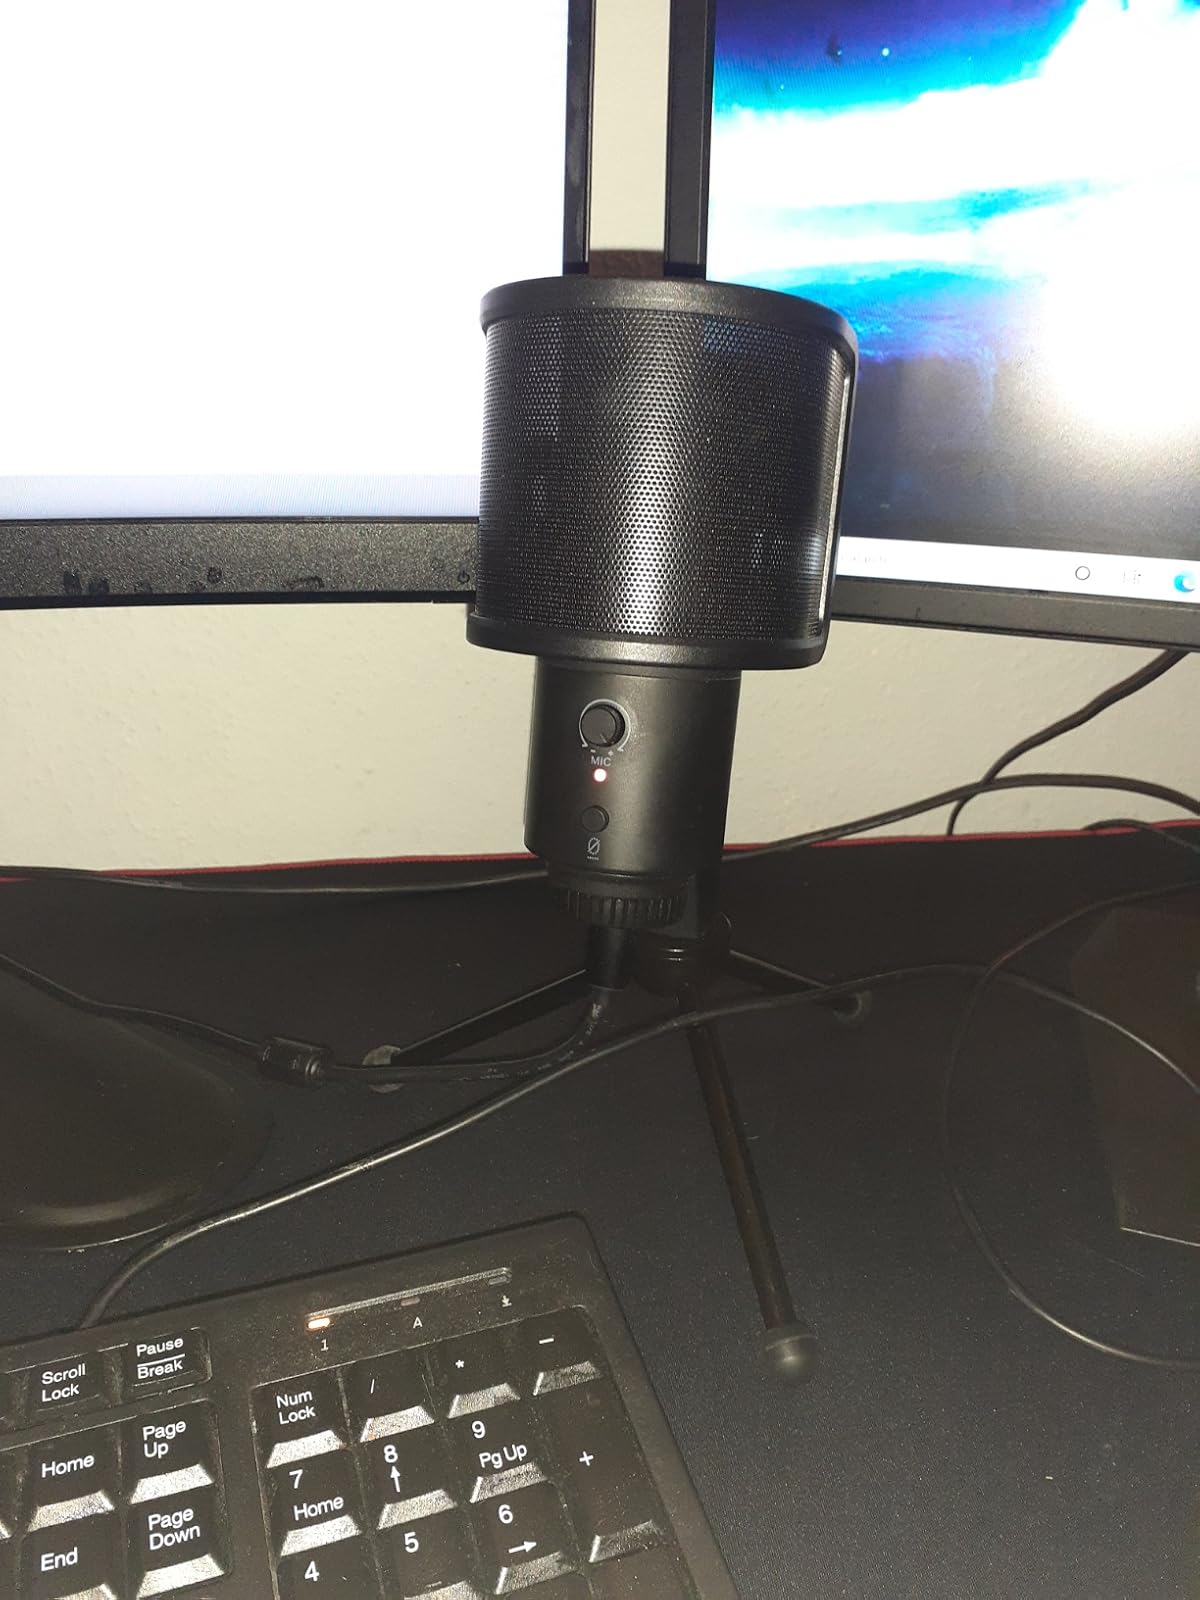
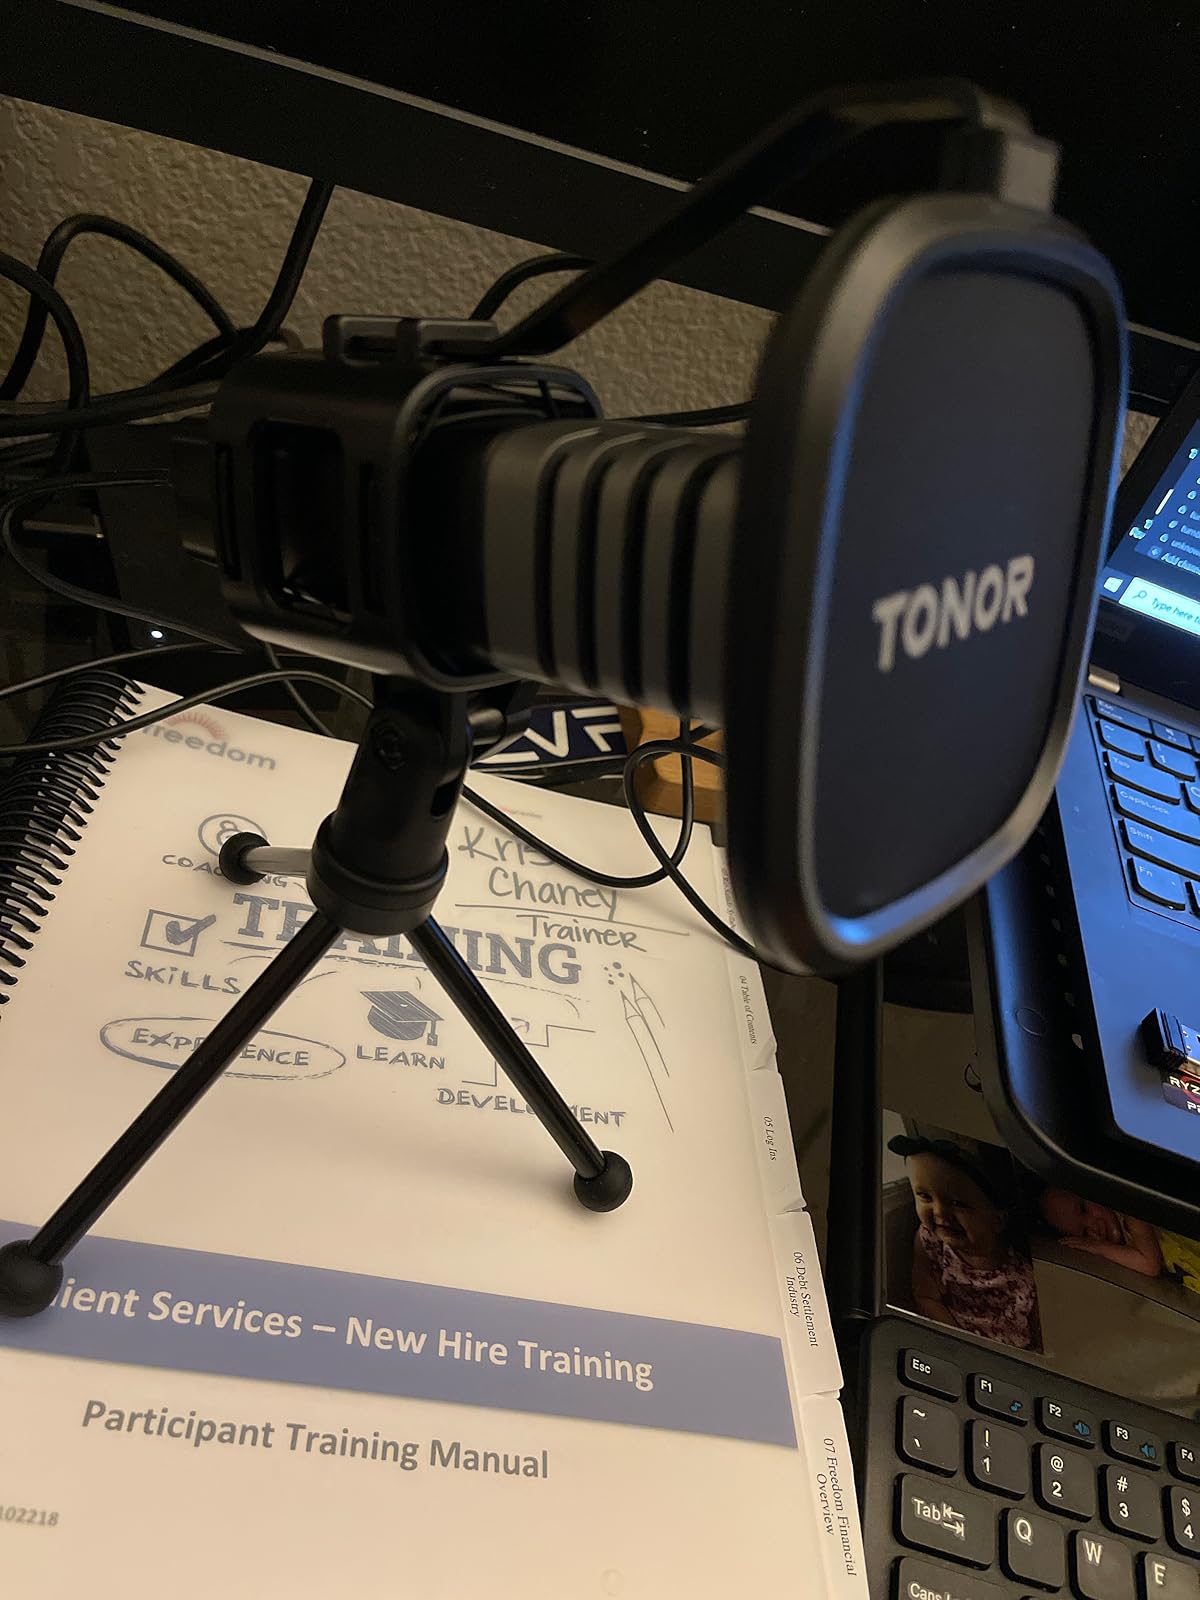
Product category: microphone
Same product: no